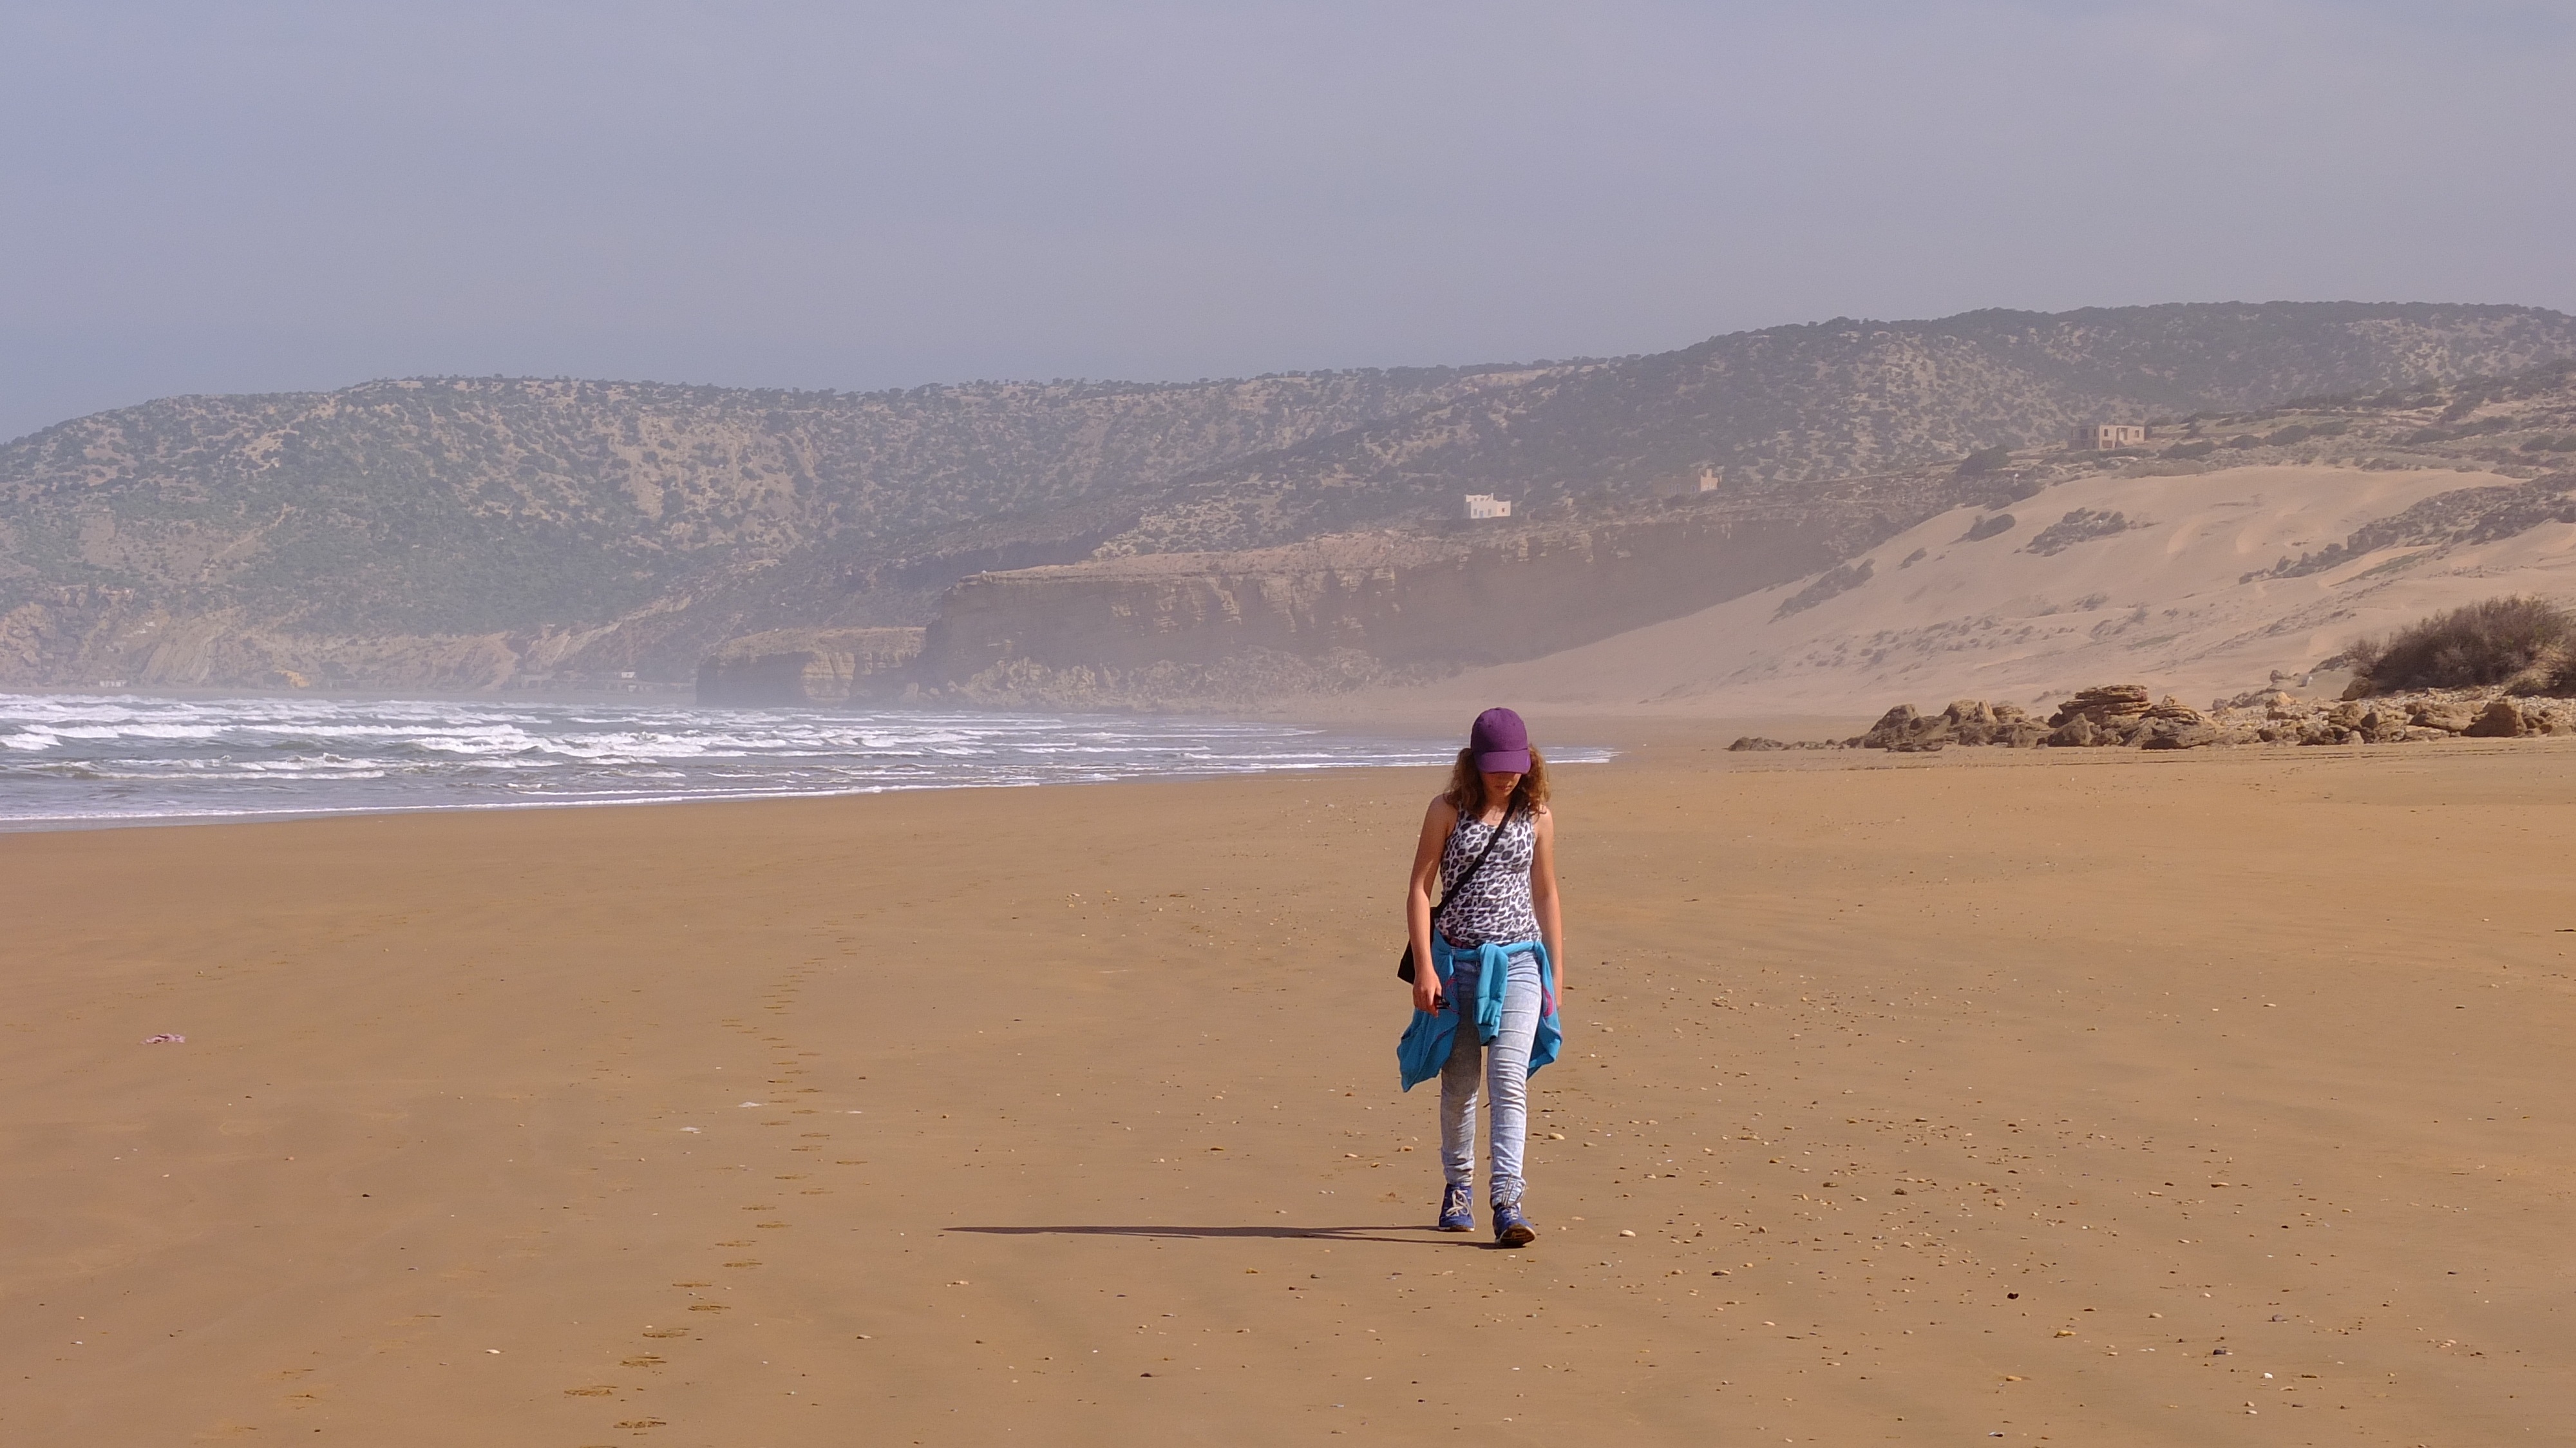
beach, landscape, sea, coast, sand, ocean, desert, vacation, material, teenager, body of water, morocco, promenade, cape, wadi, landform, natural environment, aeolian landform